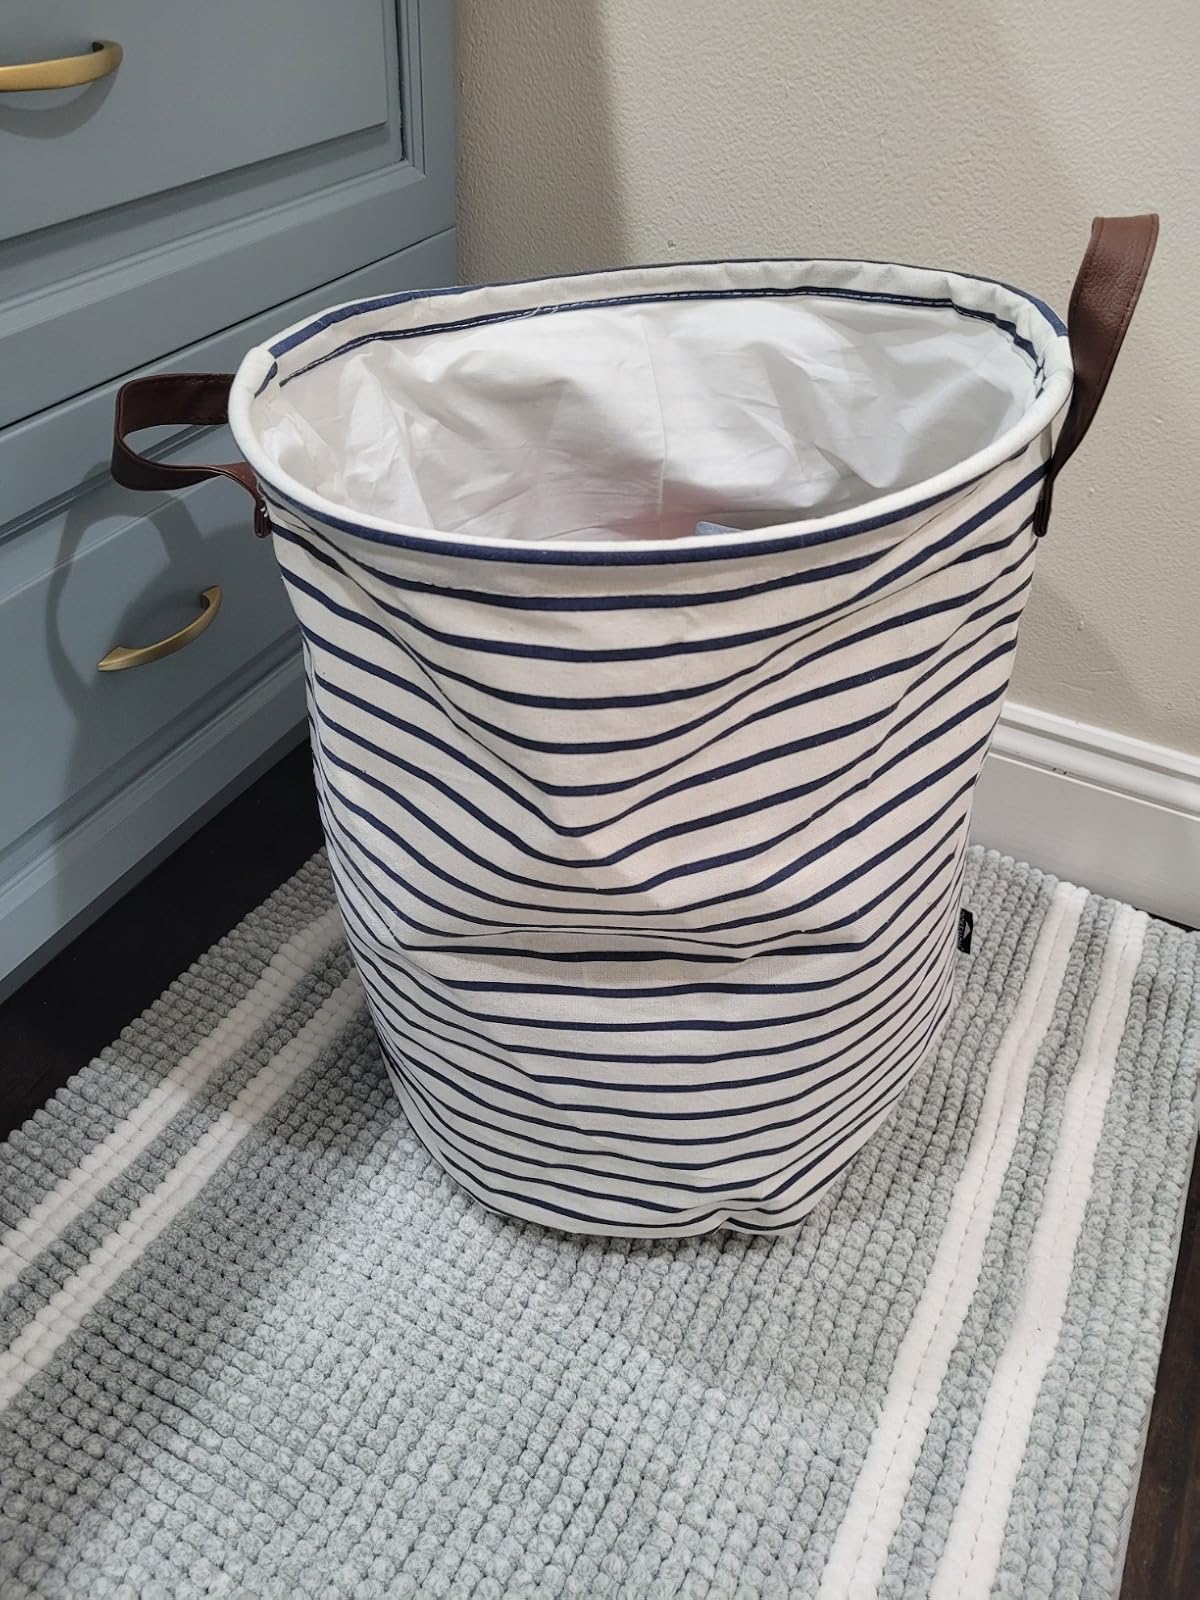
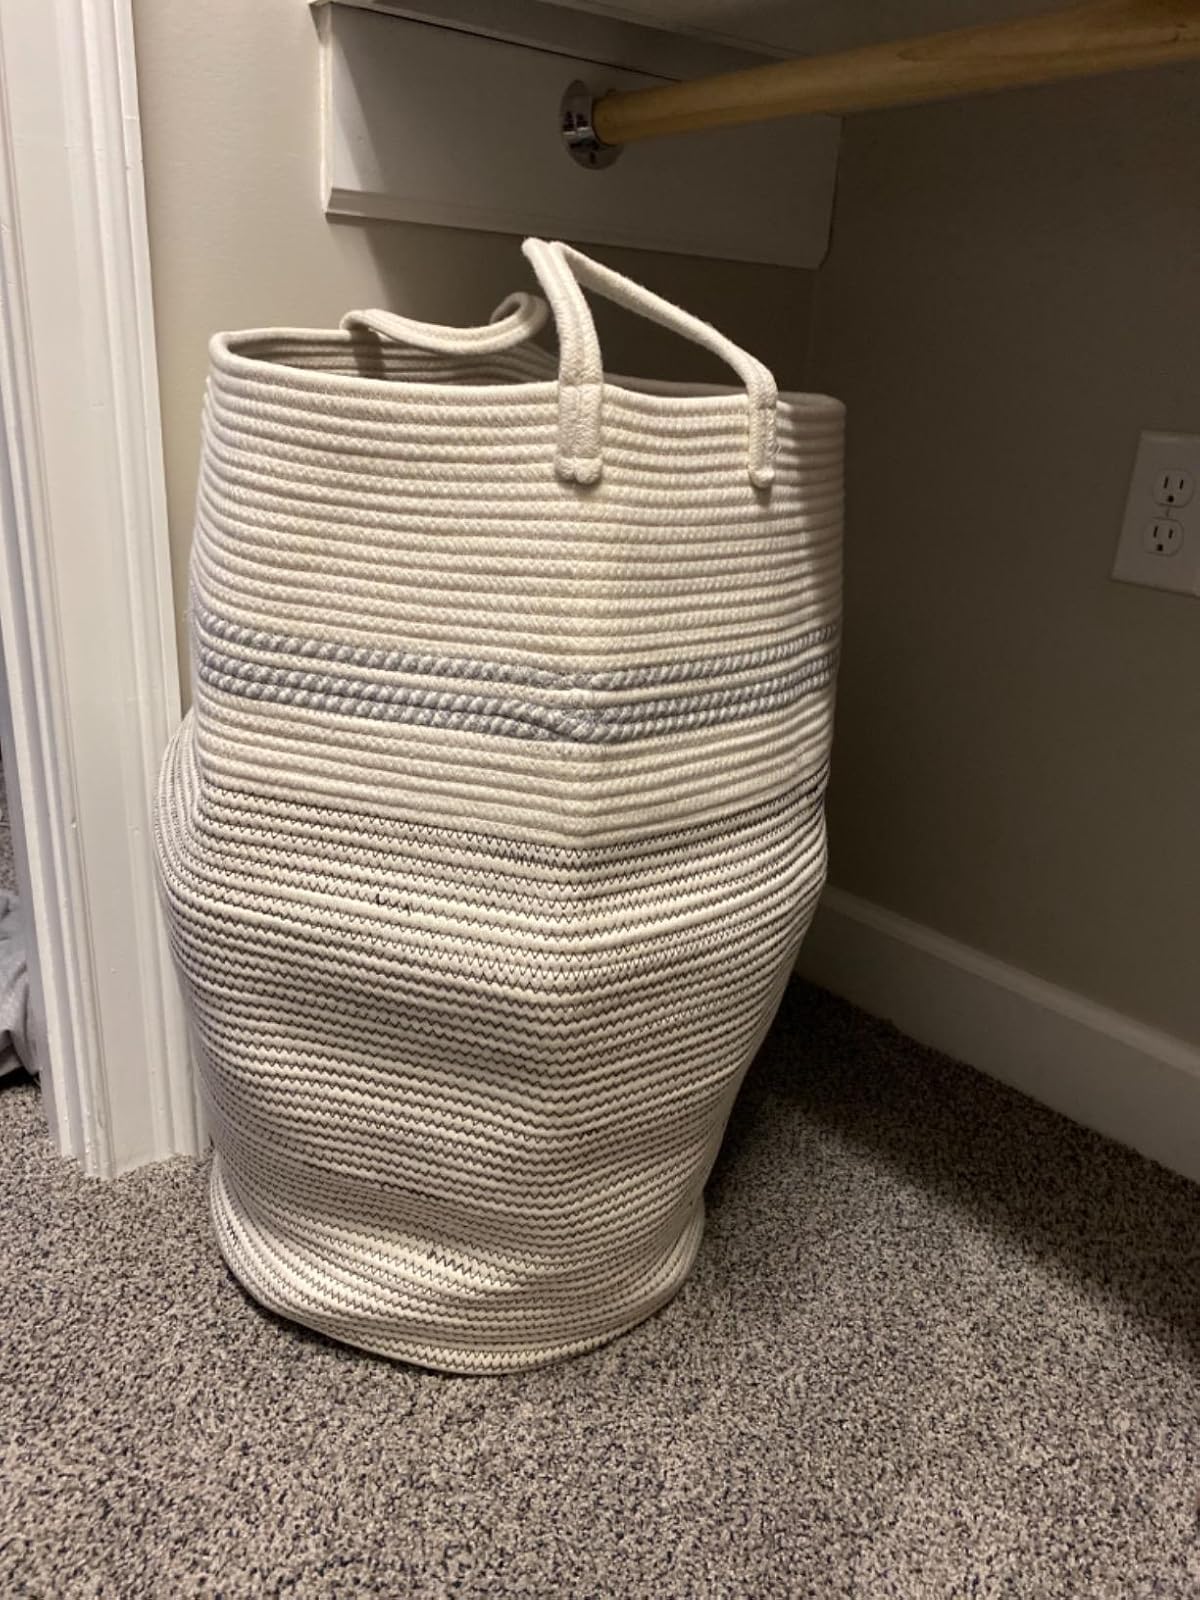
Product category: items_hamper
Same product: no